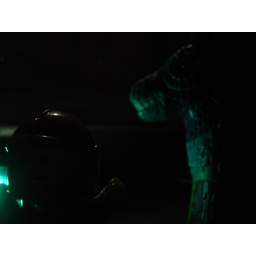
the deranged pinata and little plastic man in the eerie glow of the dashboard clock before work at the air and space museum